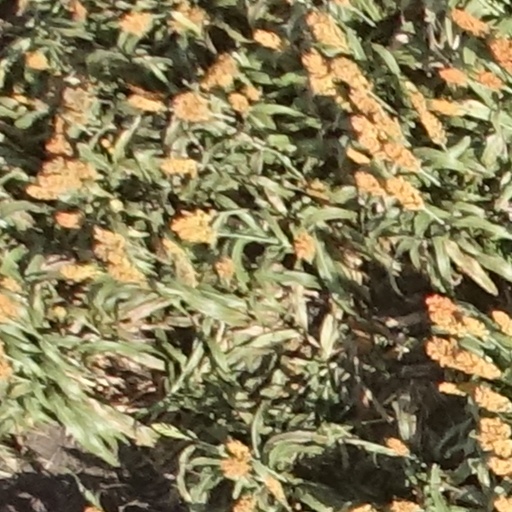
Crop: sorghum